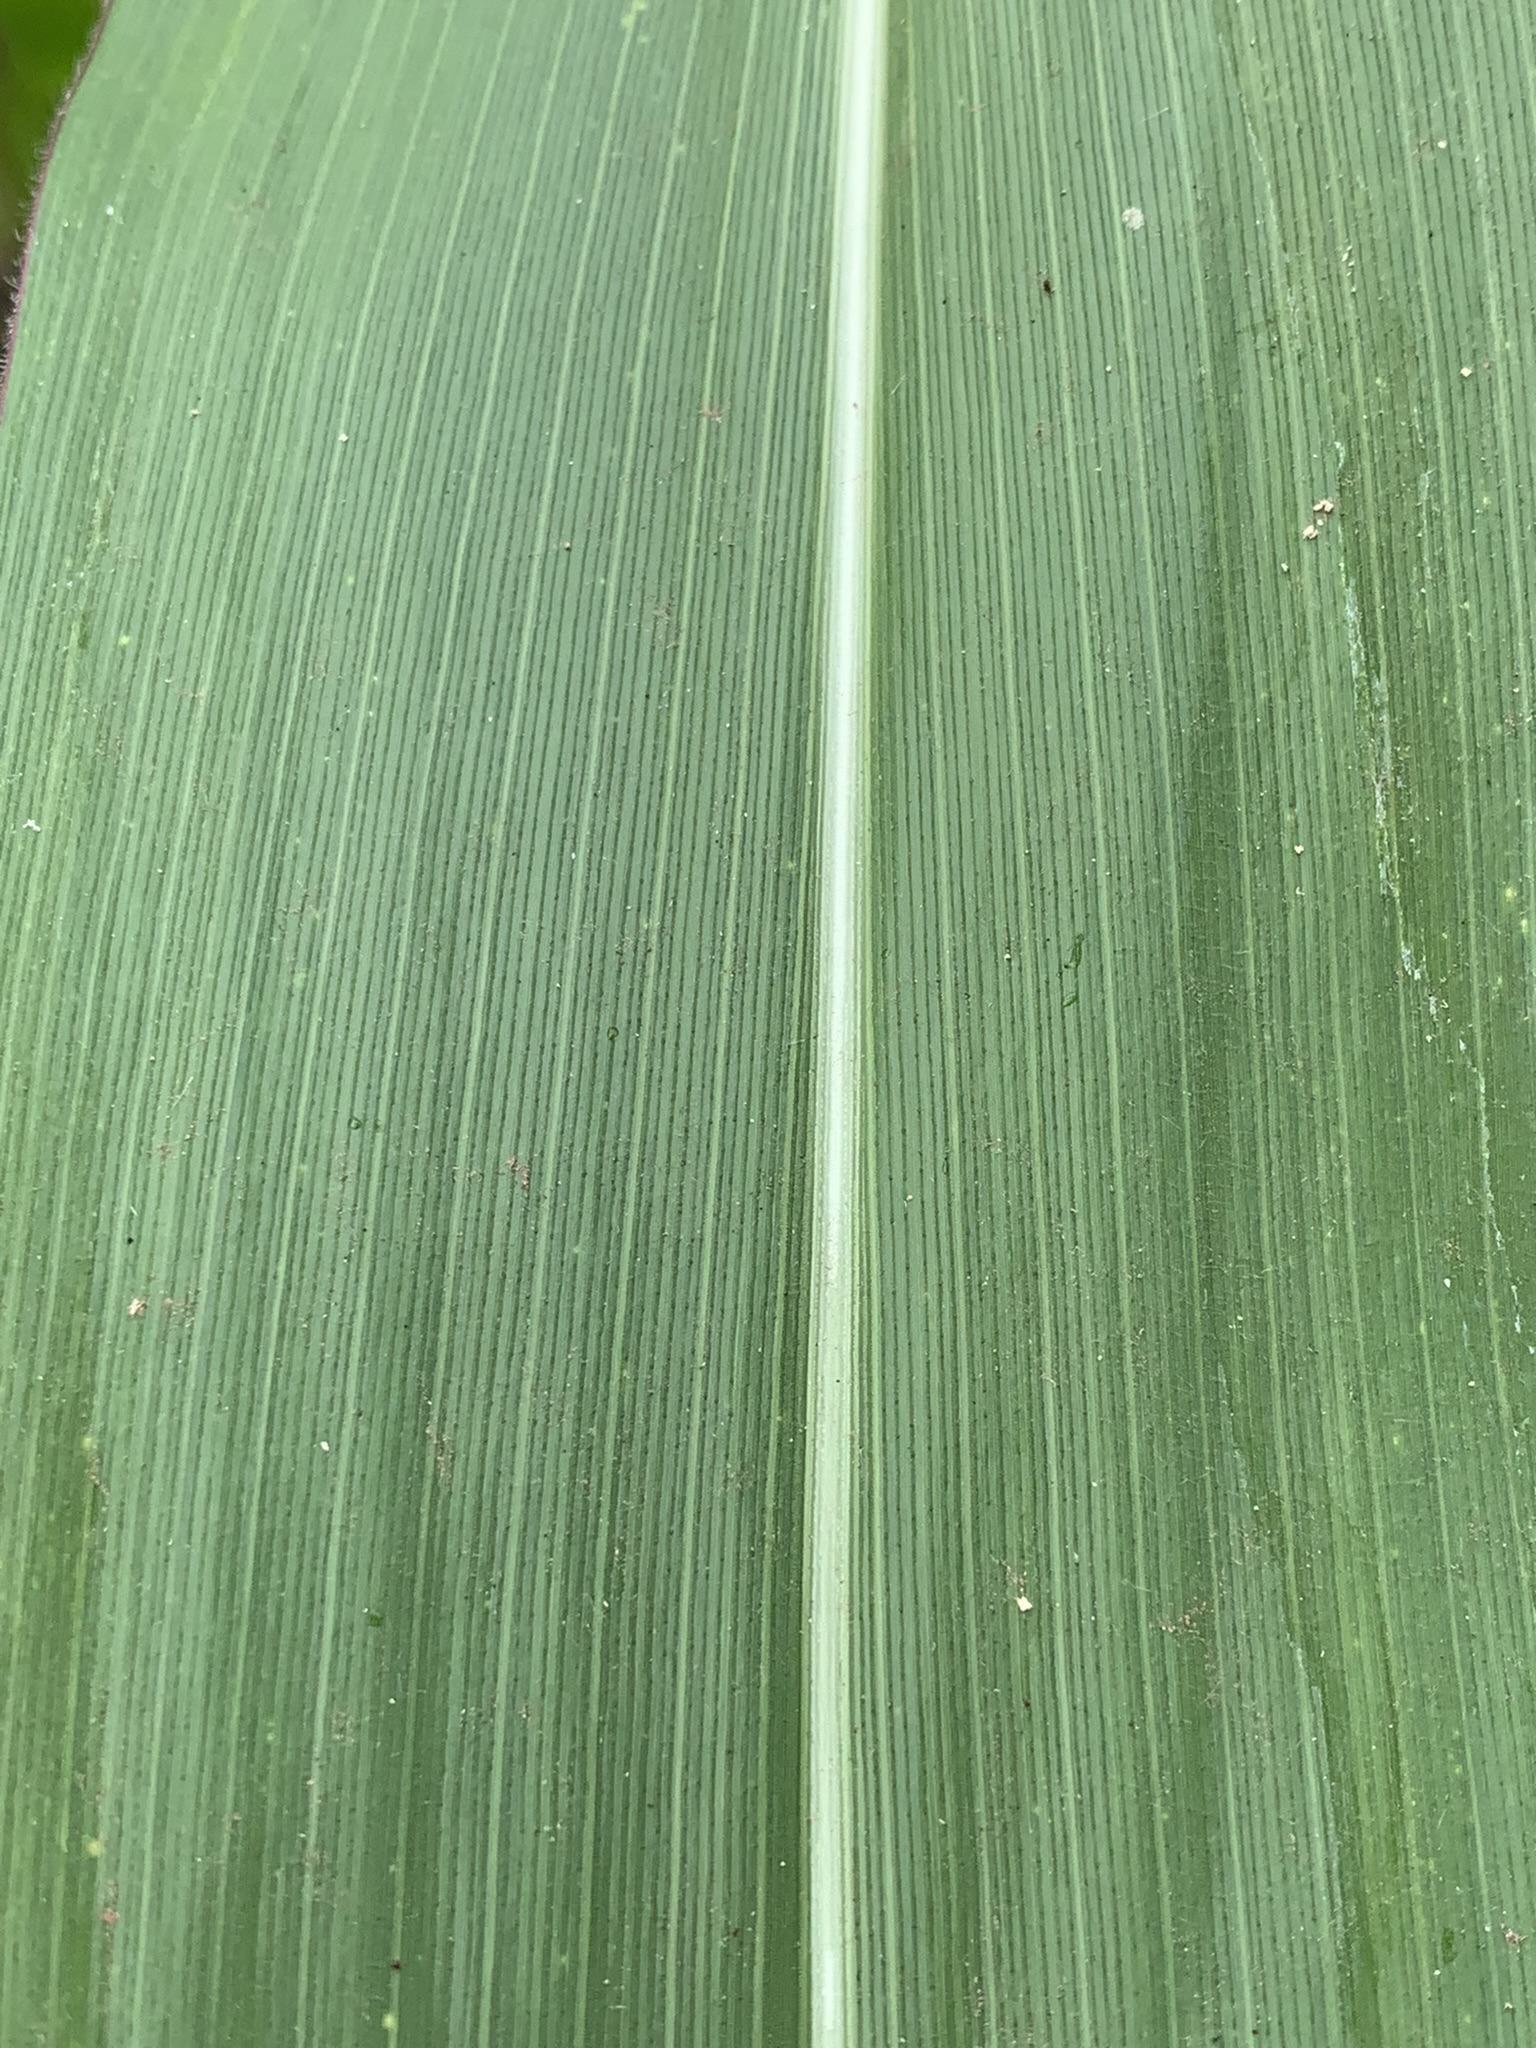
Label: Healthy